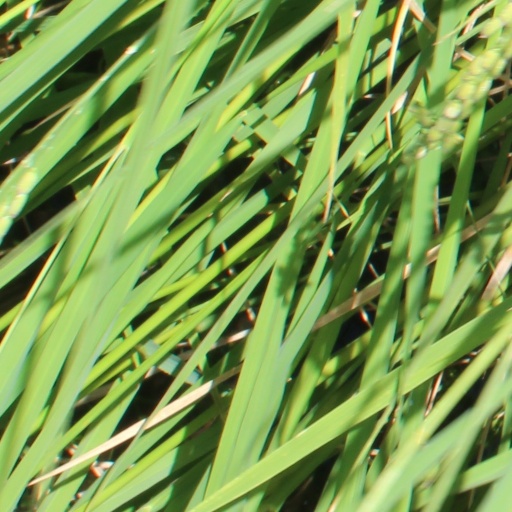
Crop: rice